National and regional identity in Spain

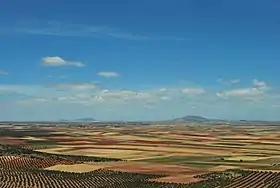
Summer in Los Yébenes, Toledo province

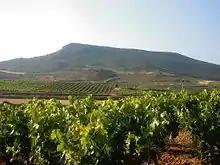
Vineyard in Ventosa, La Rioja

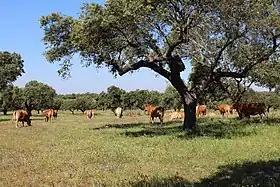
"Dehesa" country in Badajoz province

Galicia is an area of abundant rainfall but poor soil, sometimes compared with Ireland, with elements of a Celtic heritage and its own language. Its "remoteness from the rest of Spain ... has been its chief characteristic". Galician rural society came to be characterised by poverty and an "extreme subdivision" of land holdings, with large-scale emigration to other parts of Spain and to America. As early as the 11th century Galicia united with León, which itself was incorporated in the Kingdom of Castile in 1230. Social conflict came to a head in the revolt of the "Irmandiños" in the late 15th century, following which the Catholic Monarchs reduced the powers of the Galician nobility. Until 1833 Galicia retained the status of a kingdom within Castile, with its own assembly. An "antiquated system" of land tenure, based on long-term leases or "foros", persisted down to the 1920s and caused many legal disputes and social conflicts.